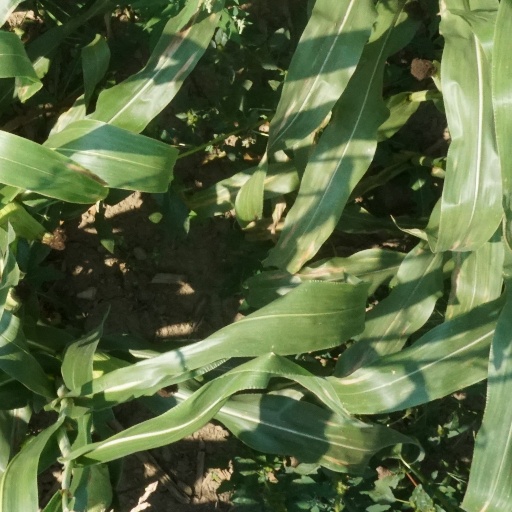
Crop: maize; corn